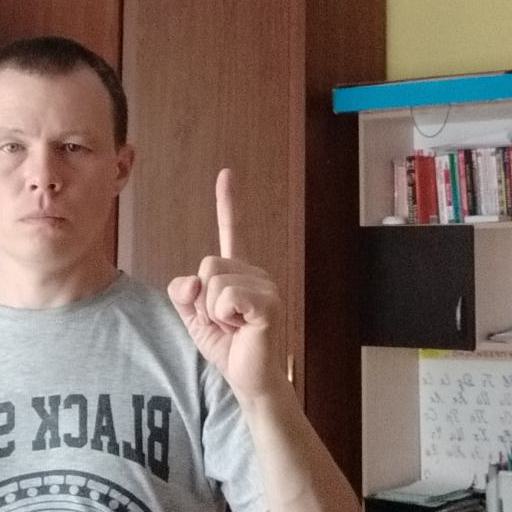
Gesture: one